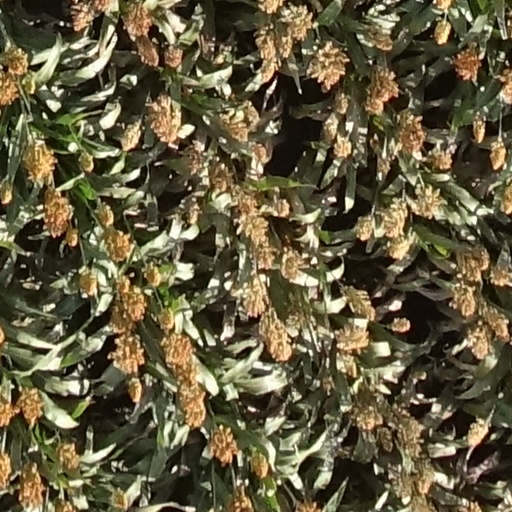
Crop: sorghum